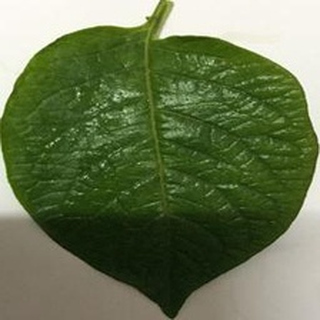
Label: healthy_potato